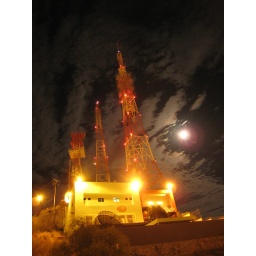
This was a big tower on top of a small mountain (I forget the name) right downtown in Hermosillo.